Dean Daughtry

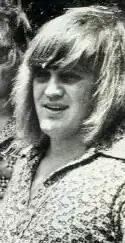
Daughtry in 1977

Daughtry was the keyboardist for the Classics IV after Joe Wilson departed. They had a 1968 #3 US/#46 UK/#1 Can hit with "Spooky". He co-founded the Atlanta Rhythm Section in 1971, and was their sole constant member until retiring in 2020. They had two US top ten hits: "So in to You" (in 1977) and "Imaginary Lover" (in 1978), both of which reached #7 on the Billboard Hot 100 survey, and #2 and #9 in Canada.